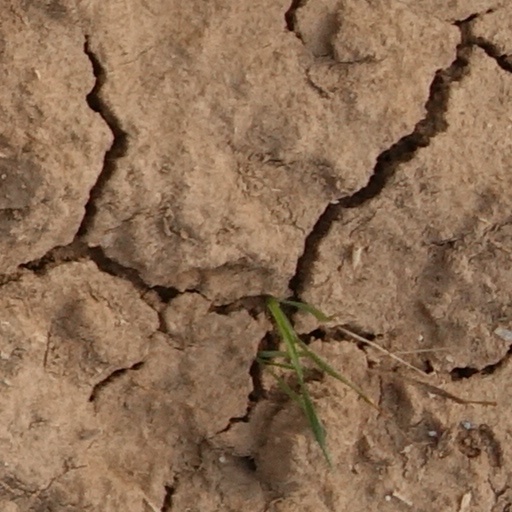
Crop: wheat